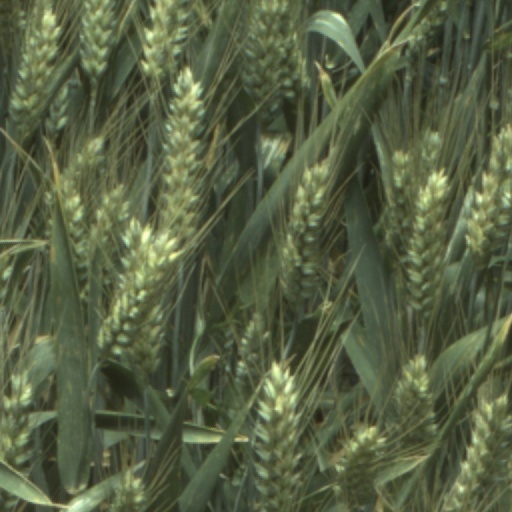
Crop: wheat